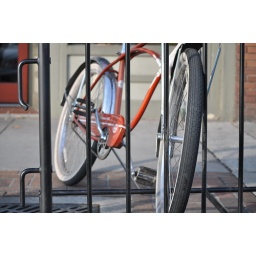
Old bike on the historic 25th street in Ogden, Utah